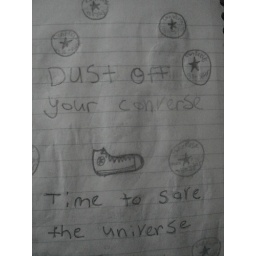
A girl and I started a doodle book in school to occupy ourselves during class. lol